Exoticorum libri decem

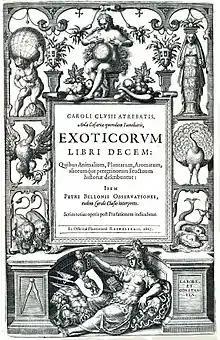

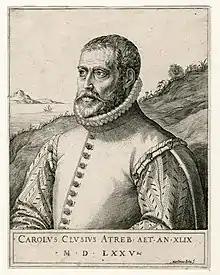

Exoticorum libri decem ("Ten books of exotic life forms") is an illustrated zoological and botanical compendium in Latin, published at Leiden in 1605 by Charles de l'Écluse.